Hark Lay Wales

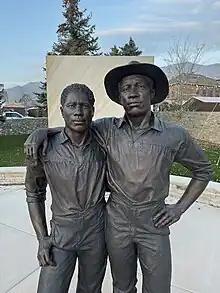
Hark Wales (left) next to his brother Oscar Smith (right) at This is the Place Heritage Park.

Hark Lay Wales, born in Monroe County Mississippi, was one of the few African Americans to cross the Mormon Trail as a pioneer with members of The Church of Jesus Christ of Latter-day Saints. Hark Lay Wales was a hardworking man who helped the Saints (members of the Church of Jesus Christ of Latter-Day Saints) cross the Mormon Trail and arrive in Utah. He acquired his freedom and lived a peaceful life in California until he later returned to Utah. Not much is known about the life of Hark Lay Wales but he was a historic figure for the history of African Americans in the Church of Jesus Christ of Latter-Day Saints.